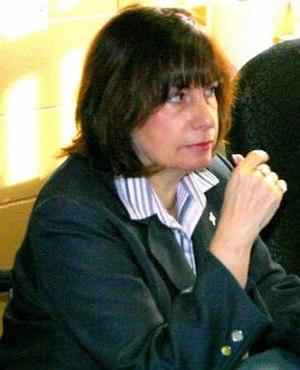
Rencontre de courtoisie avec l'ancienne député Jocelyne Caron.
Jocelyne Caron est une femme politique québécoise. Elle a été députée péquiste de Terrebonne de 1989 à 2007. Jocelyn Caron quant à lui n'a aucun rapport avec cette personne, même si la prononciation anglaise est la même.
Terrebonne est une circonscription électorale provinciale du Québec. Elle est située dans la région administrative de Lanaudière.